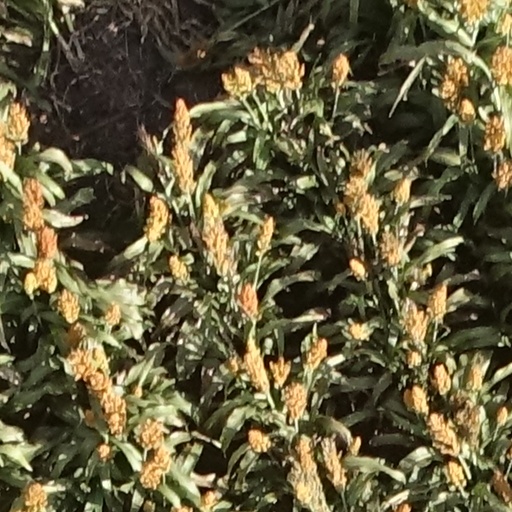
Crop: sorghum